Adamo Didur

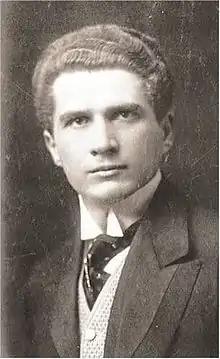

Adam Didur or Adamo Didur (24 December 18747 January 1946) was a famous Polish operatic bass singer. He sang extensively in Europe and had a major career at New York's Metropolitan Opera from 1908 to 1932.